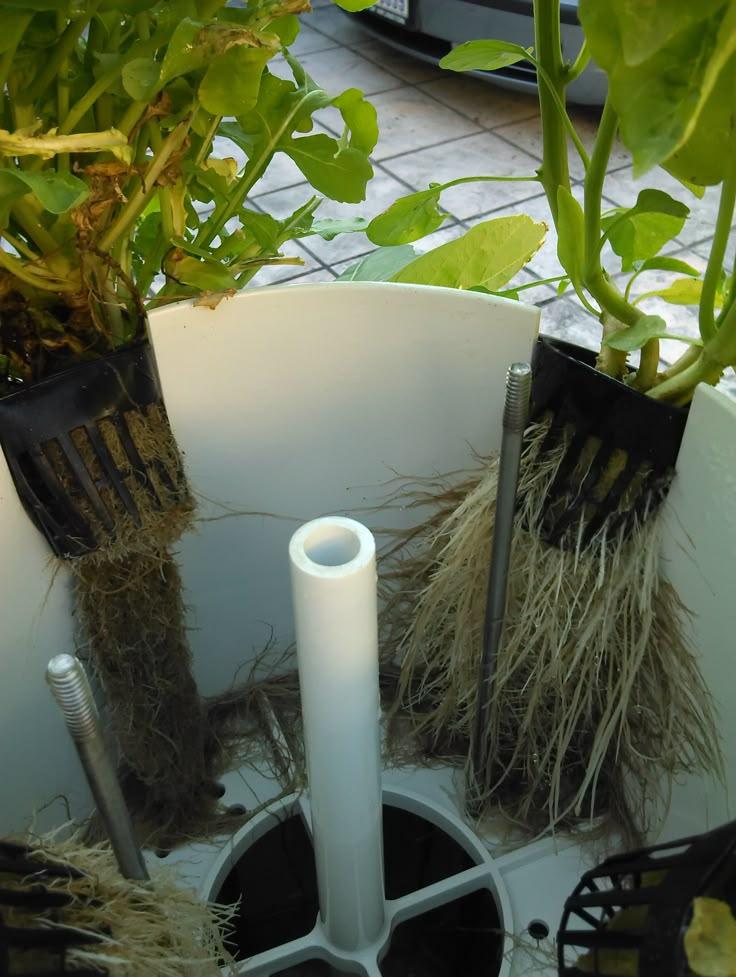
Huu ni mfumo wa kilimo cha kisasa uitwao kilimo cha maji. Mimea ya saladi imepandwa bila udongo ikipita virutubisho kupitia maji maalum kwenye mabomba.